Missile defense

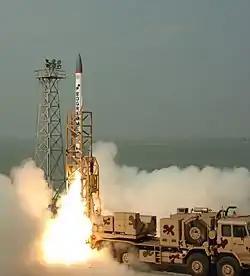
India's Advanced Air Defense (AAD) endo-atmospheric anti-ballistic missile

Missile defense can be divided into categories based on various characteristics: type/range of missile intercepted, the trajectory phase where the intercept occurs, and whether intercepted inside or outside the Earth's atmosphere: